USS Trenton (1876)

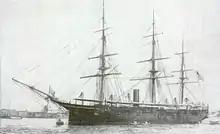
USS "Trenton" with the Asiatic Squadron

Reactivated on 18 September 1883, "Trenton" departed New York in November for duty on the Asiatic Station. Steaming via the Mediterranean, the Suez Canal, Ceylon, and Singapore, she arrived at Hong Kong on 1 May 1884 to begin two years of cruising in the Far East. She visited ports in China, Korea, and Japan, carrying out various diplomatic missions. On occasion, "Trenton" sent landing parties ashore in China and Korea to protect American nationals and other foreigners during periods of internal unrest. The warship completed this tour of duty in the spring of 1886; departed Yokohama, Japan on 9 May; retraced her voyage back across the Indian Ocean, through the Suez Canal and the Mediterranean Sea, and across the Atlantic to reach Hampton Roads on 2 September. She entered the Norfolk Navy Yard on 9 September and was decommissioned for repairs on 17 September 1886.